River Glaven

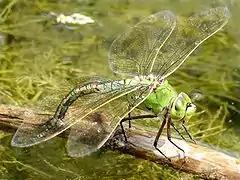
Emperor dragonfly

Birds seen locally include kingfisher, barn owl, common buzzard and osprey. The last uses the Glaven Valley as a flyway on its spring and autumn migration and it also sometimes stays to fish. Common buzzard breed in small but increasing numbers and can be seen wheeling overhead. Barn owls frequently hunt during daylight hours. As winter approaches flocks of pink-footed geese and brent geese fly from the coast to feeding grounds on the farms inland.